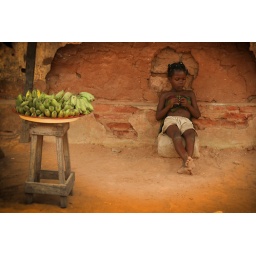
Young girl selling bananas in Ouidah, Benin, West Africa